Greg Massialas

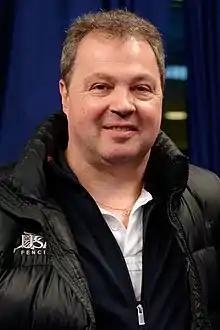
Massialas at the Paris World Cup 2014

Gregory David Massialas (born May 20, 1956) is an American foil fencer and fencing coach.